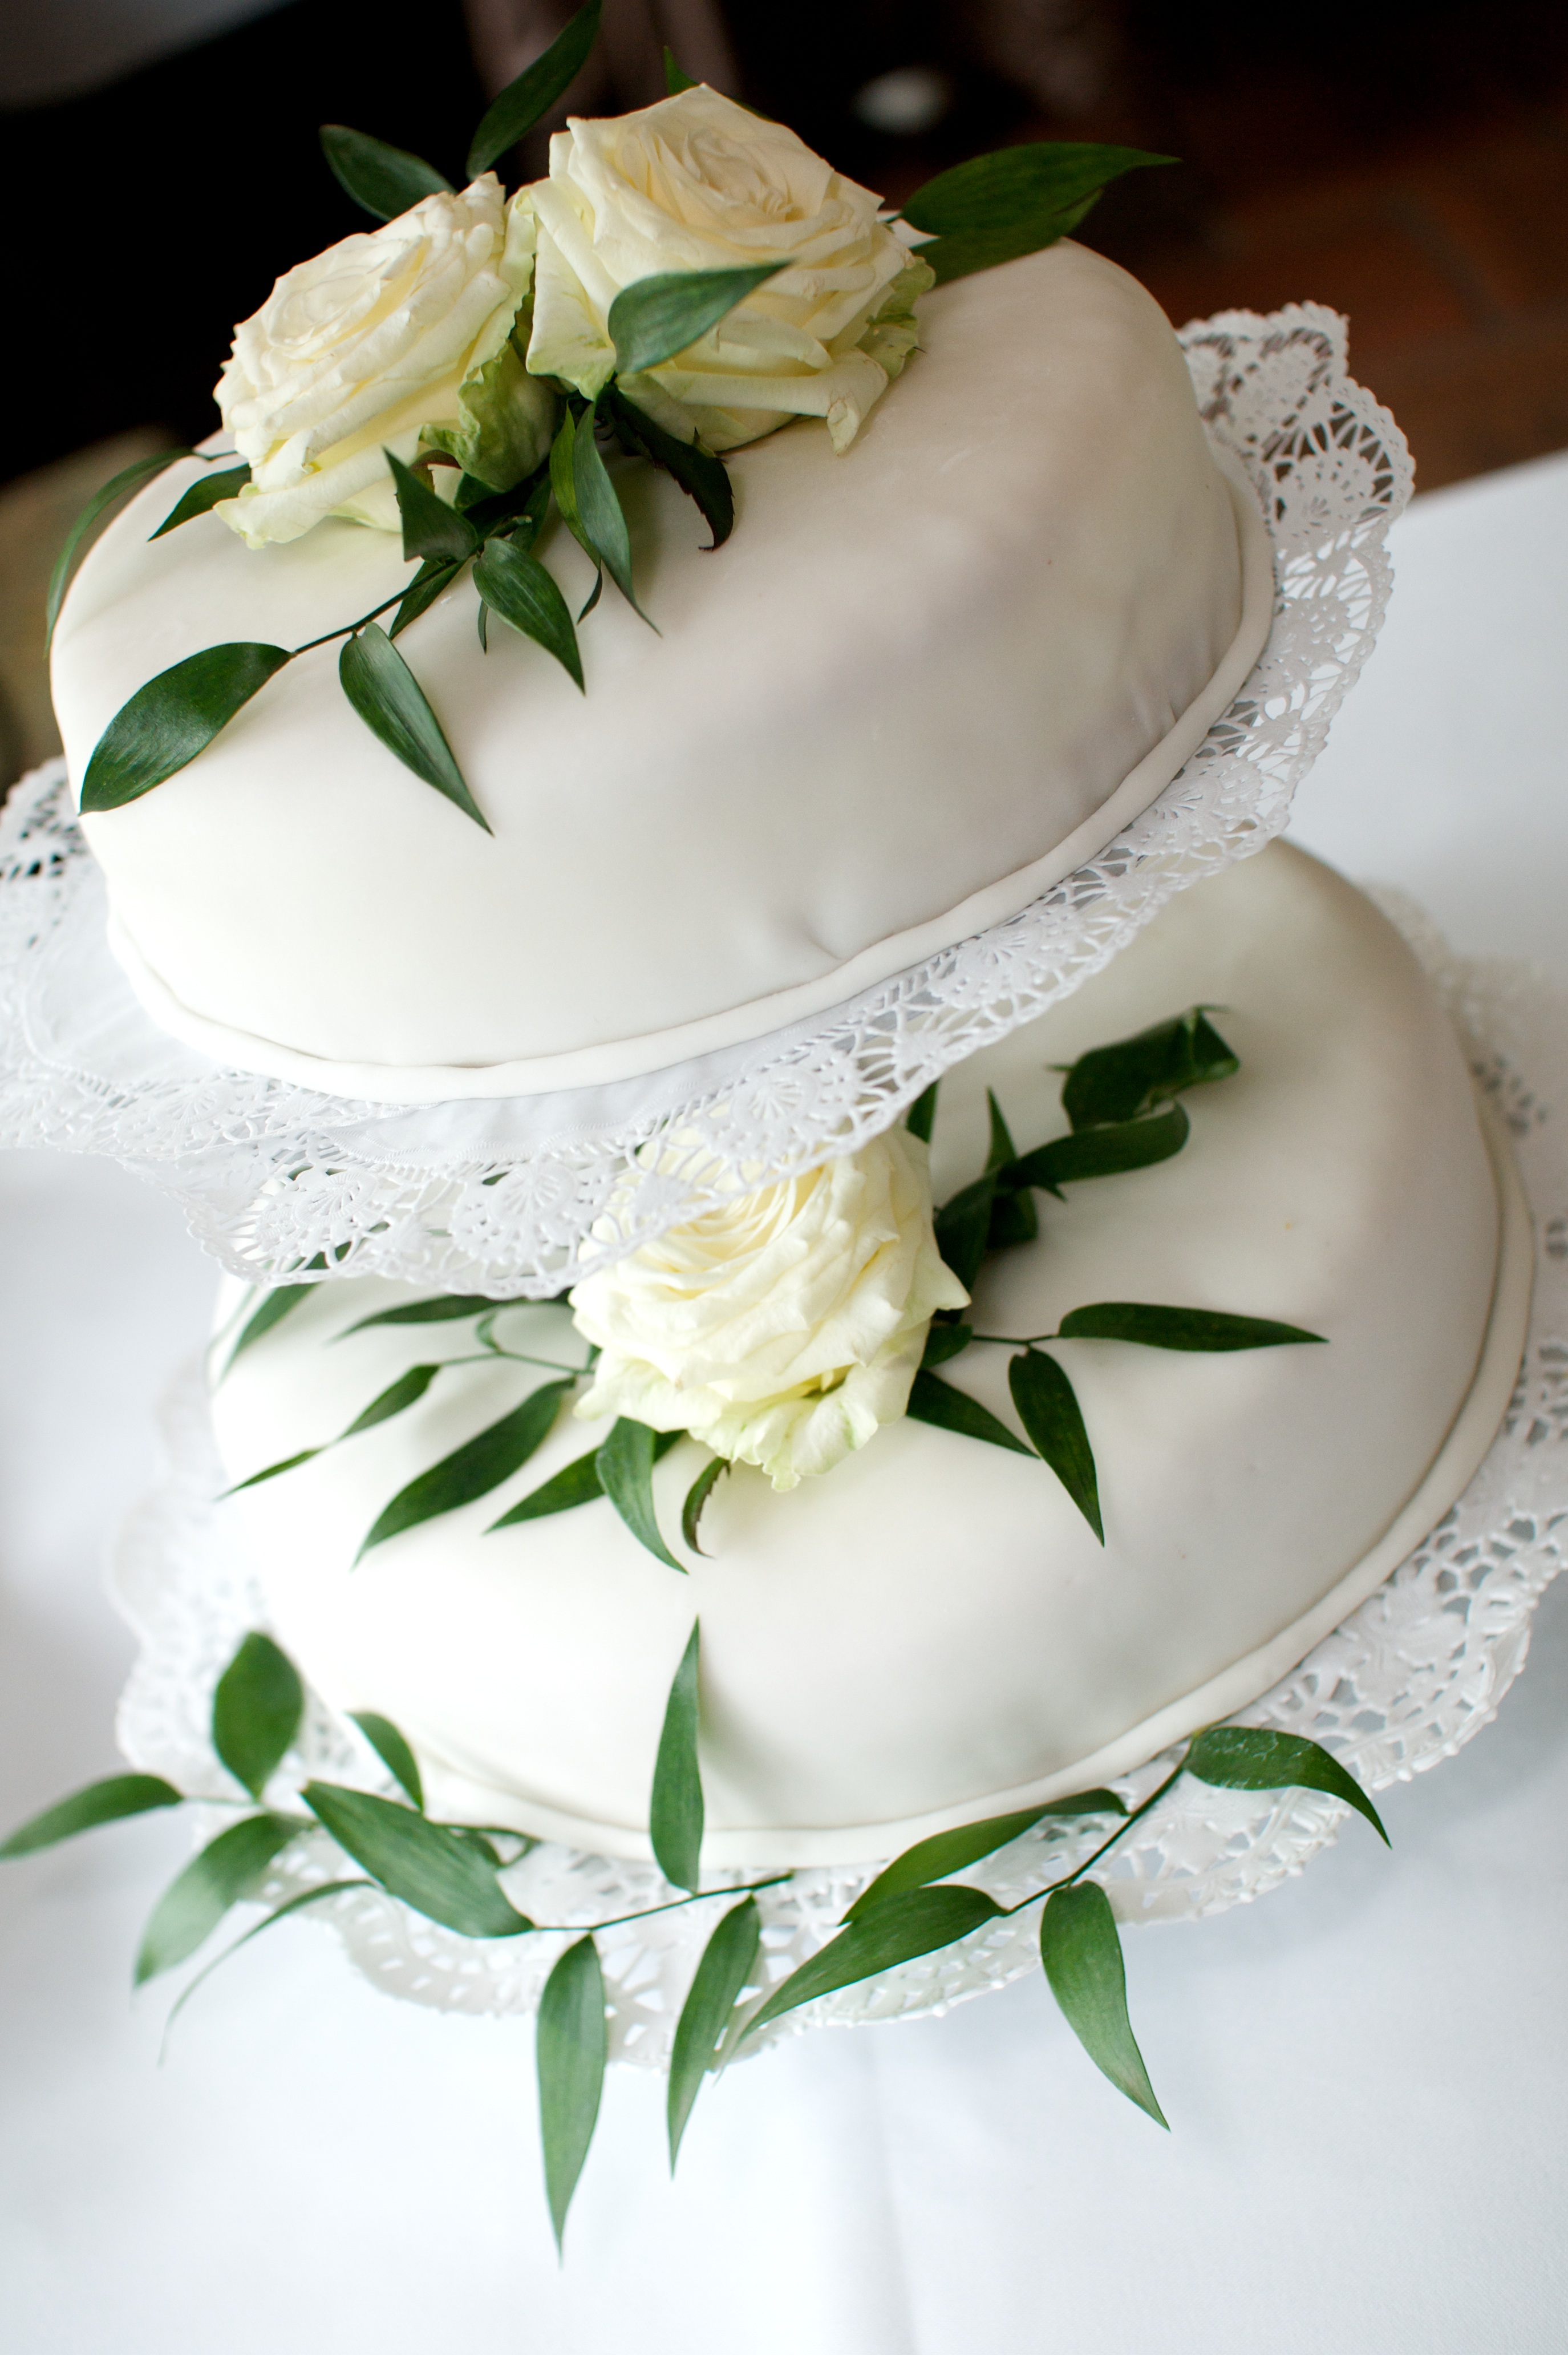
plant, white, flower, petal, food, green, wedding, marriage, cake, icing, floristry, peony, wedding cake, flower bouquet, cut flowers, floral design, buttercream, centrepiece, flower arranging, wedding ceremony supply